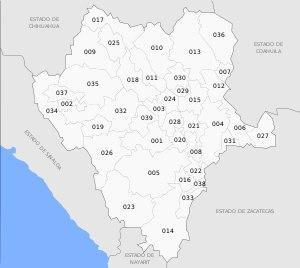
L'État de Durango, au Mexique, est divisé en 39 municipalités. Sa capitale est Victoria de Durango.